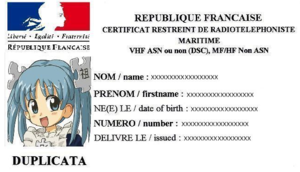
Le certificat restreint de radiotéléphoniste (CRR) est une habilitation que doit posséder tout utilisateur pour manoeuvrer les stations radiotéléphoniques dans les contextes de navigation maritime et fluviale. Pour les bandes marines VHF HF MF Le certificat restreint de radiotéléphoniste (CRR) est, dans le monde ( Référence: les États suivant les recommandations de l'Union internationale des télécommunications s'impose la RÉSOLUTION 343 (CMR-97)
Le système mondial de détresse et de sécurité en mer est un système international qui utilise des moyens de télécommunications pour la recherche et le sauvetage en mer et la prévention des accidents maritimes. Il fait partie des systèmes de la marétique.
La fréquence 2 182 kHz ou 2,182 MHz désignée aussi par sa longueur d'onde: 137,5 mètres est la fréquence internationale de détresse et d'appel en radiotéléphonie sur ondes hectométrique pour les stations du service maritime. Cette bande marine est comprise entre 1 605 kHz et 4 000 kHz en plusieurs sous bandes. Appelée aussi « bande chalutier », cette bande est utilisée pour les radiocommunications maritimes en bande latérale supérieure USB avec une portée d'exploitation inférieure à 600 km.
Les radiocommunications de catastrophe jouent un rôle capital déterminant à tous les stades de la gestion des catastrophes.